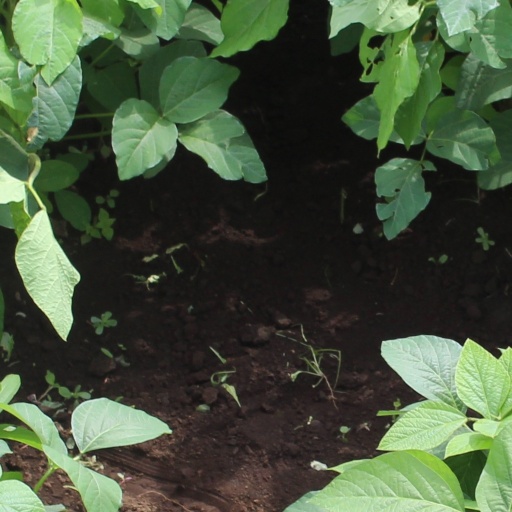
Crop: soybean